Two Rivers (town), Wisconsin

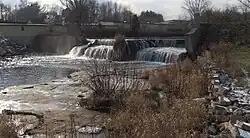
Shoto Falls on the West Twin River

According to the United States Census Bureau, the town has a total area of 31.9 square miles (82.6 km), of which, 31.8 square miles (82.3 km) is land and 0.1 square miles (0.3 km) (0.41%) is water.